Find a Place to Die

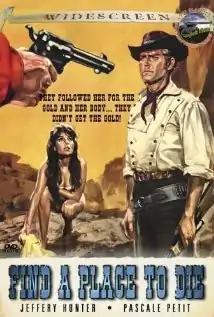

Find a Place to Die (aka "Joe... cercati un posto per morire!") is a 1968 Spaghetti Western film starring Jeffrey Hunter and Pascale Petit. It was co-written and directed by Giuliano Carnimeo (credited as Anthony Ascott) with sequences directed by Hugo Fregonese who also produced the film.